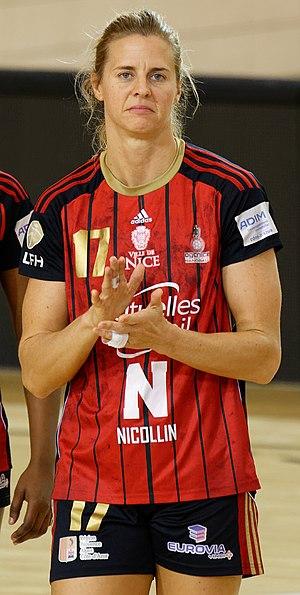
Rencontre Issy Paris Hand / OGC Nice. A Issy Les Moulineaux, le 8 novembre 2017.
Linnea Torstenson, née le 30 mars 1983, est une handballeuse suédoise, évoluant au poste d'arrière gauche. Internationale suédoise depuis 2005, elle est vice-championne d'Europe 2010, compétition à laquelle elle est élue meilleure joueuse.